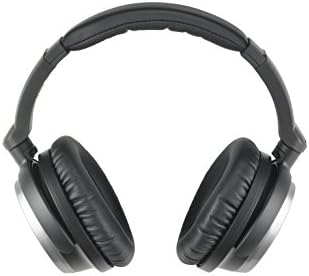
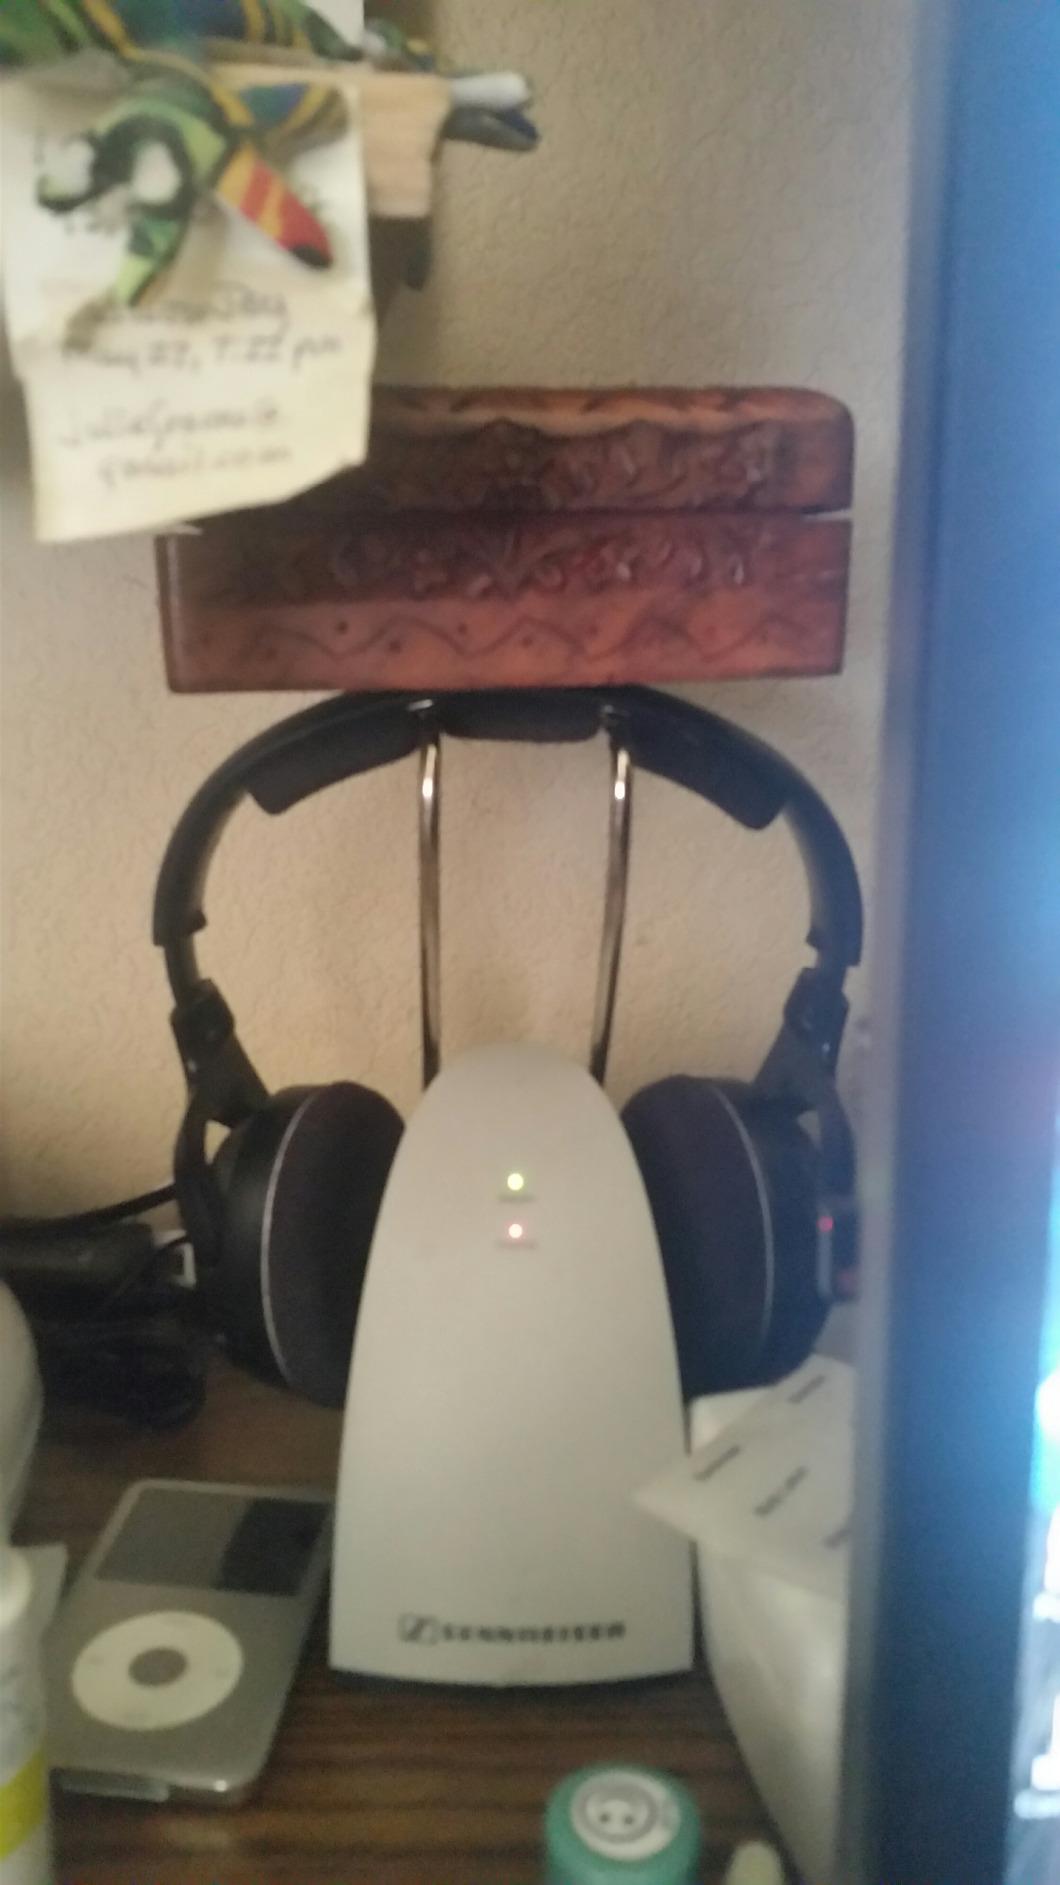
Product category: headphones
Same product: no